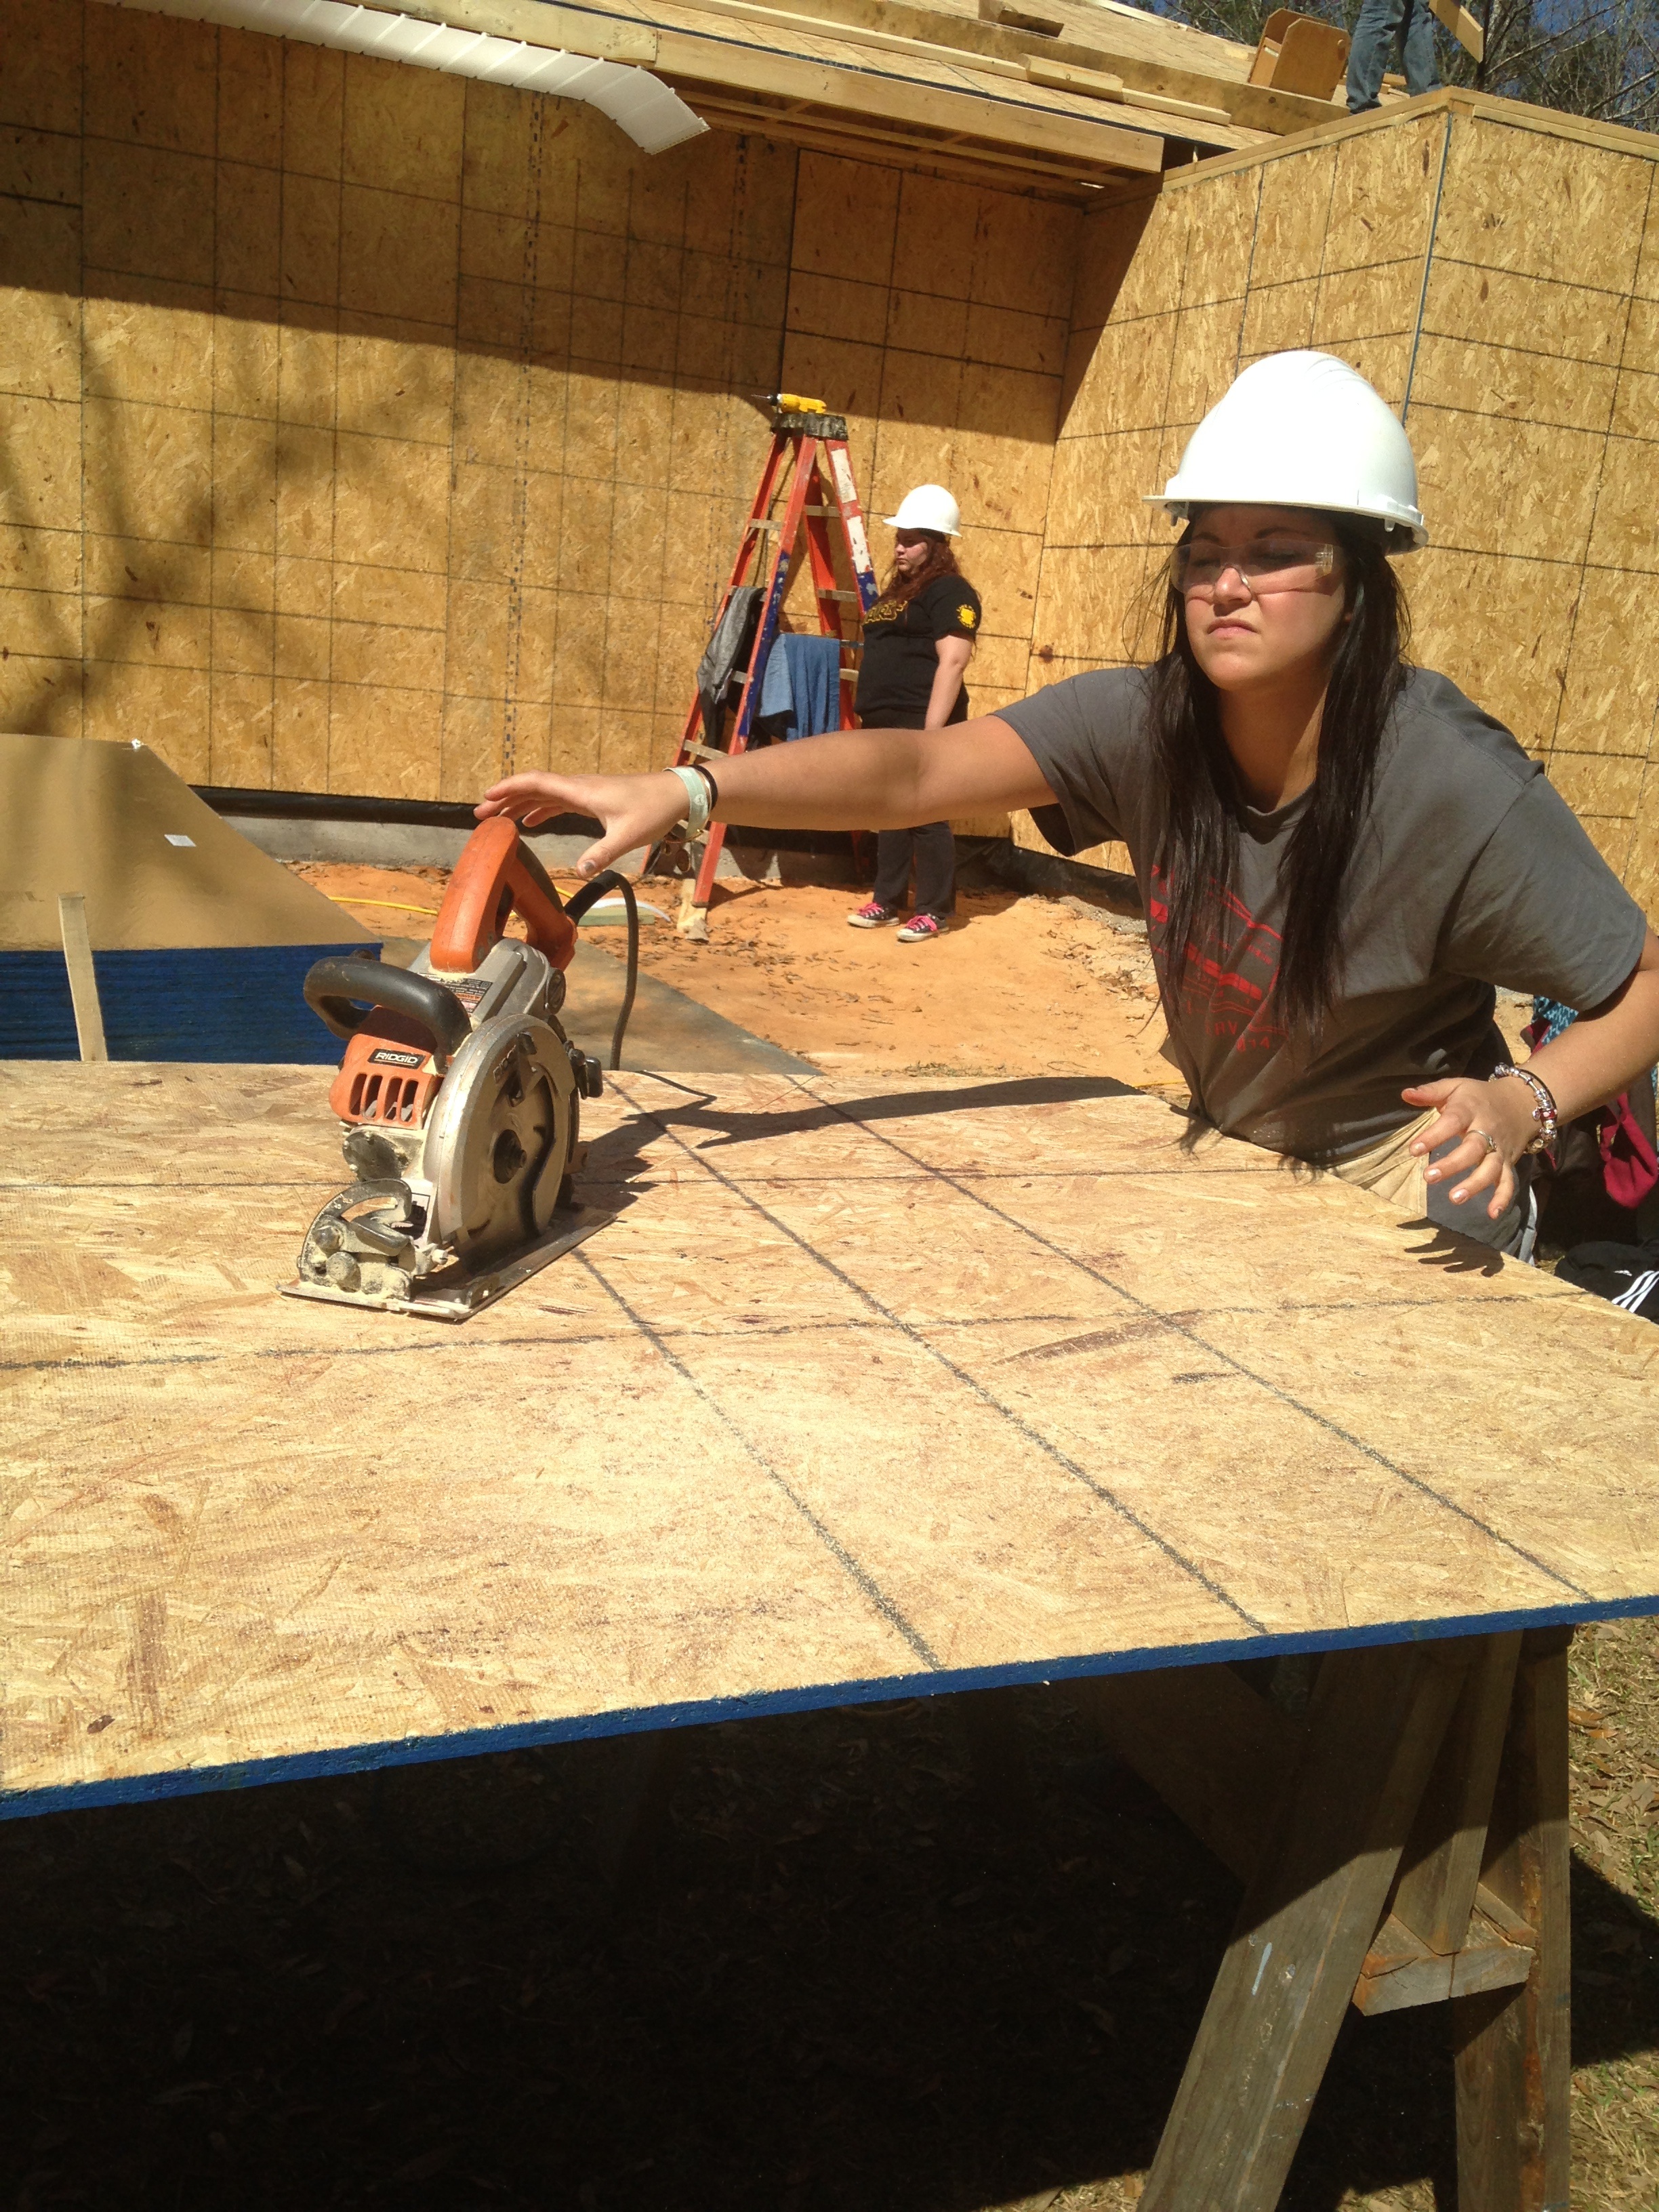
wood, building, carpenter, art, service, power tools